Gus Dorais

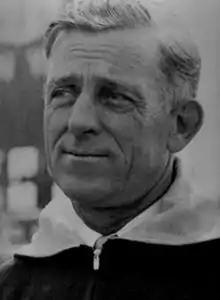
Gus Dorais, circa 1940

In February 1925, Dorais reached an agreement with the University of Detroit, giving him complete control of the school's athletic program as both athletic director and coach of various teams, including the football team.